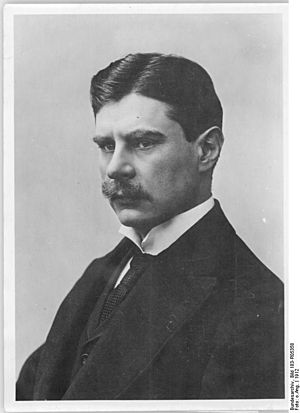
Hans Baluschek
Hans Baluschek, 1912
Hans Baluschek var en tysk maler, grafiker og forfatter. Han hørte til Berliner Secession, var medlem af Deutschen Künstlerbund, og var medlem af Sammenslutningen af tyske illustratorer. Efter 1920 han var et aktivt medlem af SPD. Fra 1929 og indtil begyndelsen af 1933 var han leder af det Store Berlin-udstilling.